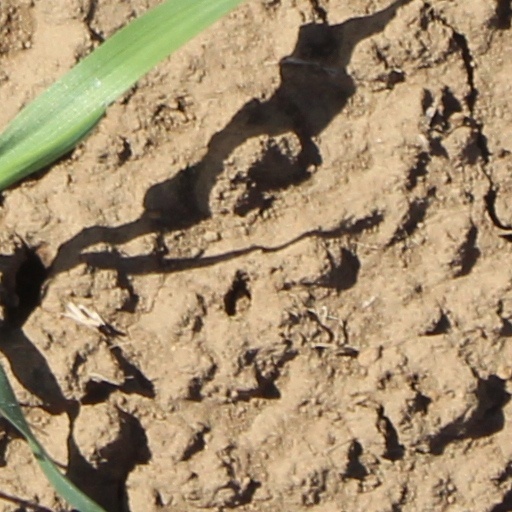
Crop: wheat